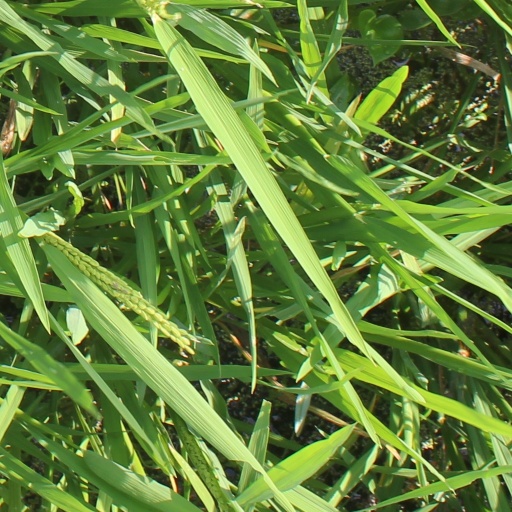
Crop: rice